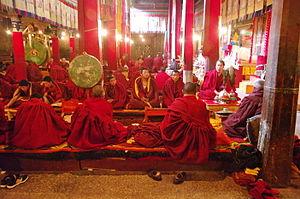
Le bourg de Gyantsé est une ville située dans le comté de Gyantsé, ville-préfecture de Shigatsé, dans la région autonome du Tibet.